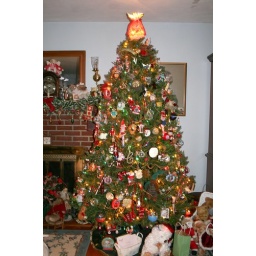
What looks like an empty space (LOL) is a teddy bear in the tree if viewed larger.